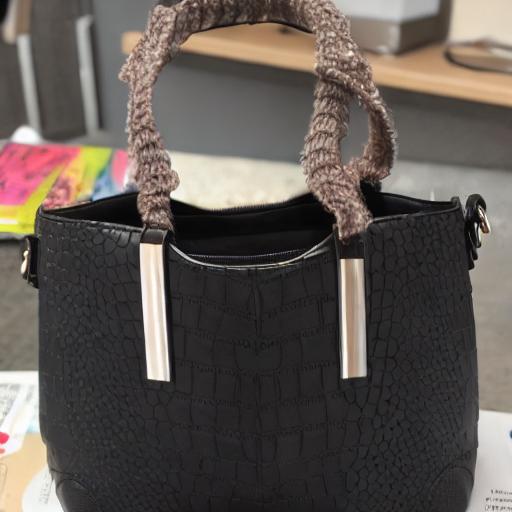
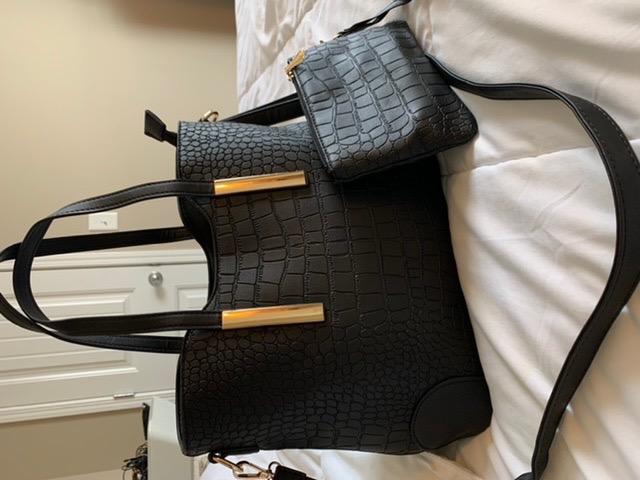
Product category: accessories_handbag
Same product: no